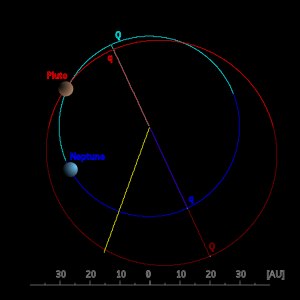
1999 / Begivenheder / Februar
Plutos kredsløb
1999 begyndte året på en fredag.